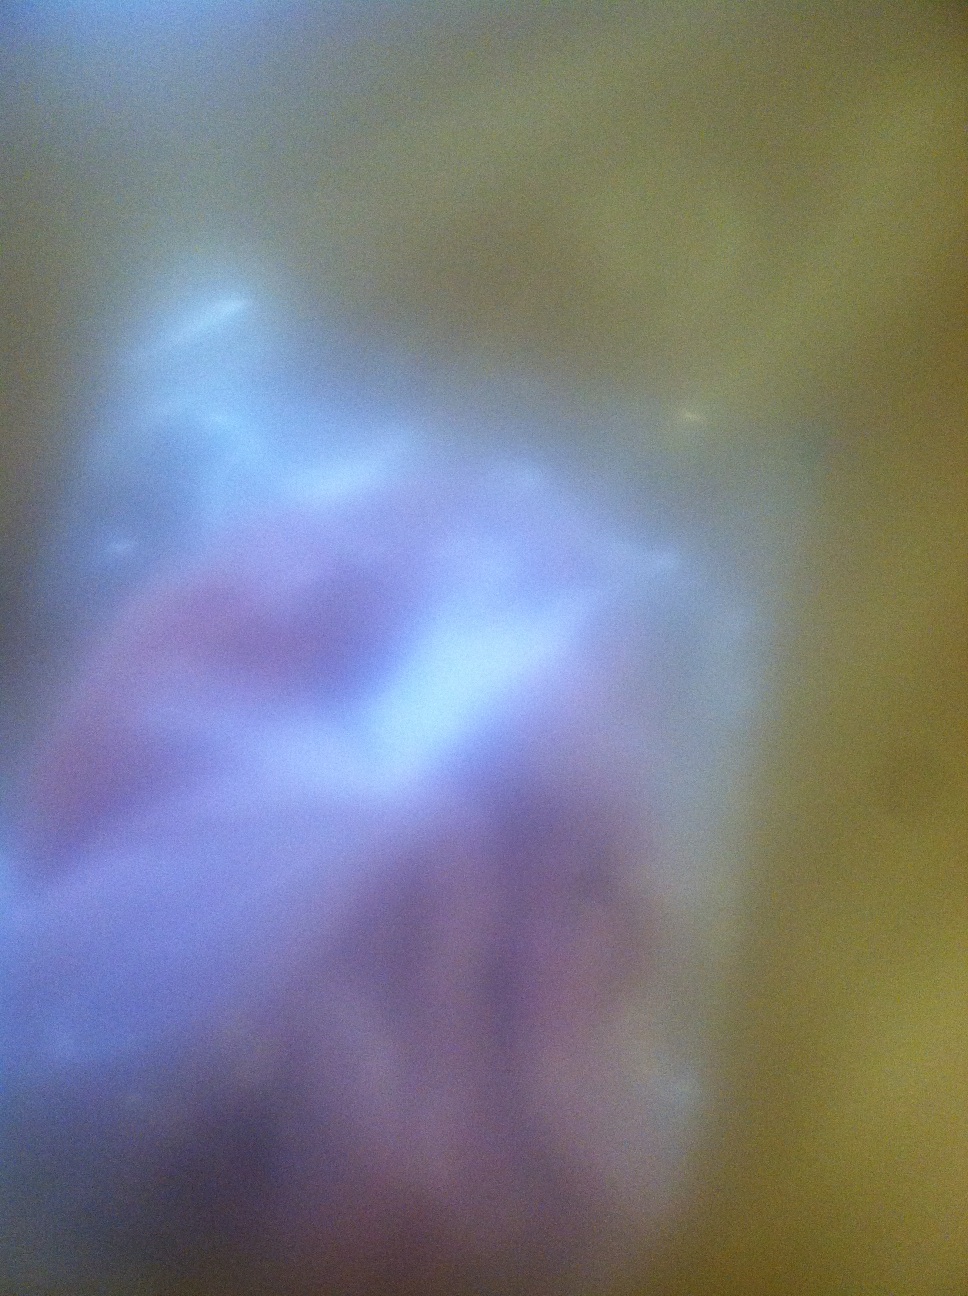Question: What is this?
Answer: unanswerable